Wigram

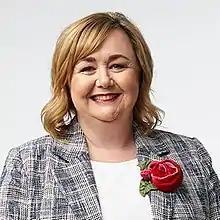
Member of Parliament for Wigram, Dr Megan Woods

Wigram is represented in the Waipuna/Halswell-Hornby-Riccarton Community Board by two Halswell Ward Community Board members, Andrei Moore and Debbie Mora.